Güngör Uras

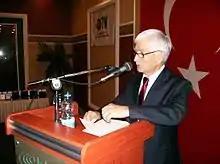
Uras while giving a speech at a panel in 2007

He had his first writings published in 1968 on "Türkiye İktisat". After 1980, he anonymously wrote articles on the front page of İzmir's "Rapor" newspaper. Later he wrote articles short humorous stories about economy on "Güneş", and continued to write about politics and economy on "Sabah", "Dünya" and "Milliyet" newspapers. At the same time, he penned articles about food with the pseudonym Ali Rıza Kardüz. In 1983, he began to write columns for the newspaper "Dünya" titled "Olayların İçinden" and as one of the first writers of the newspaper, he wrote for this newspaper continuously. At the same time, he wrote articles for "Sabah" for 10 years. Uras also wrote for "Yeni Yüzyıl", a subsidiary of "Sabah", and after 1998 he started writing for "Milliyet". He continued to write for "Milliyet" and "Dünya" until his death.